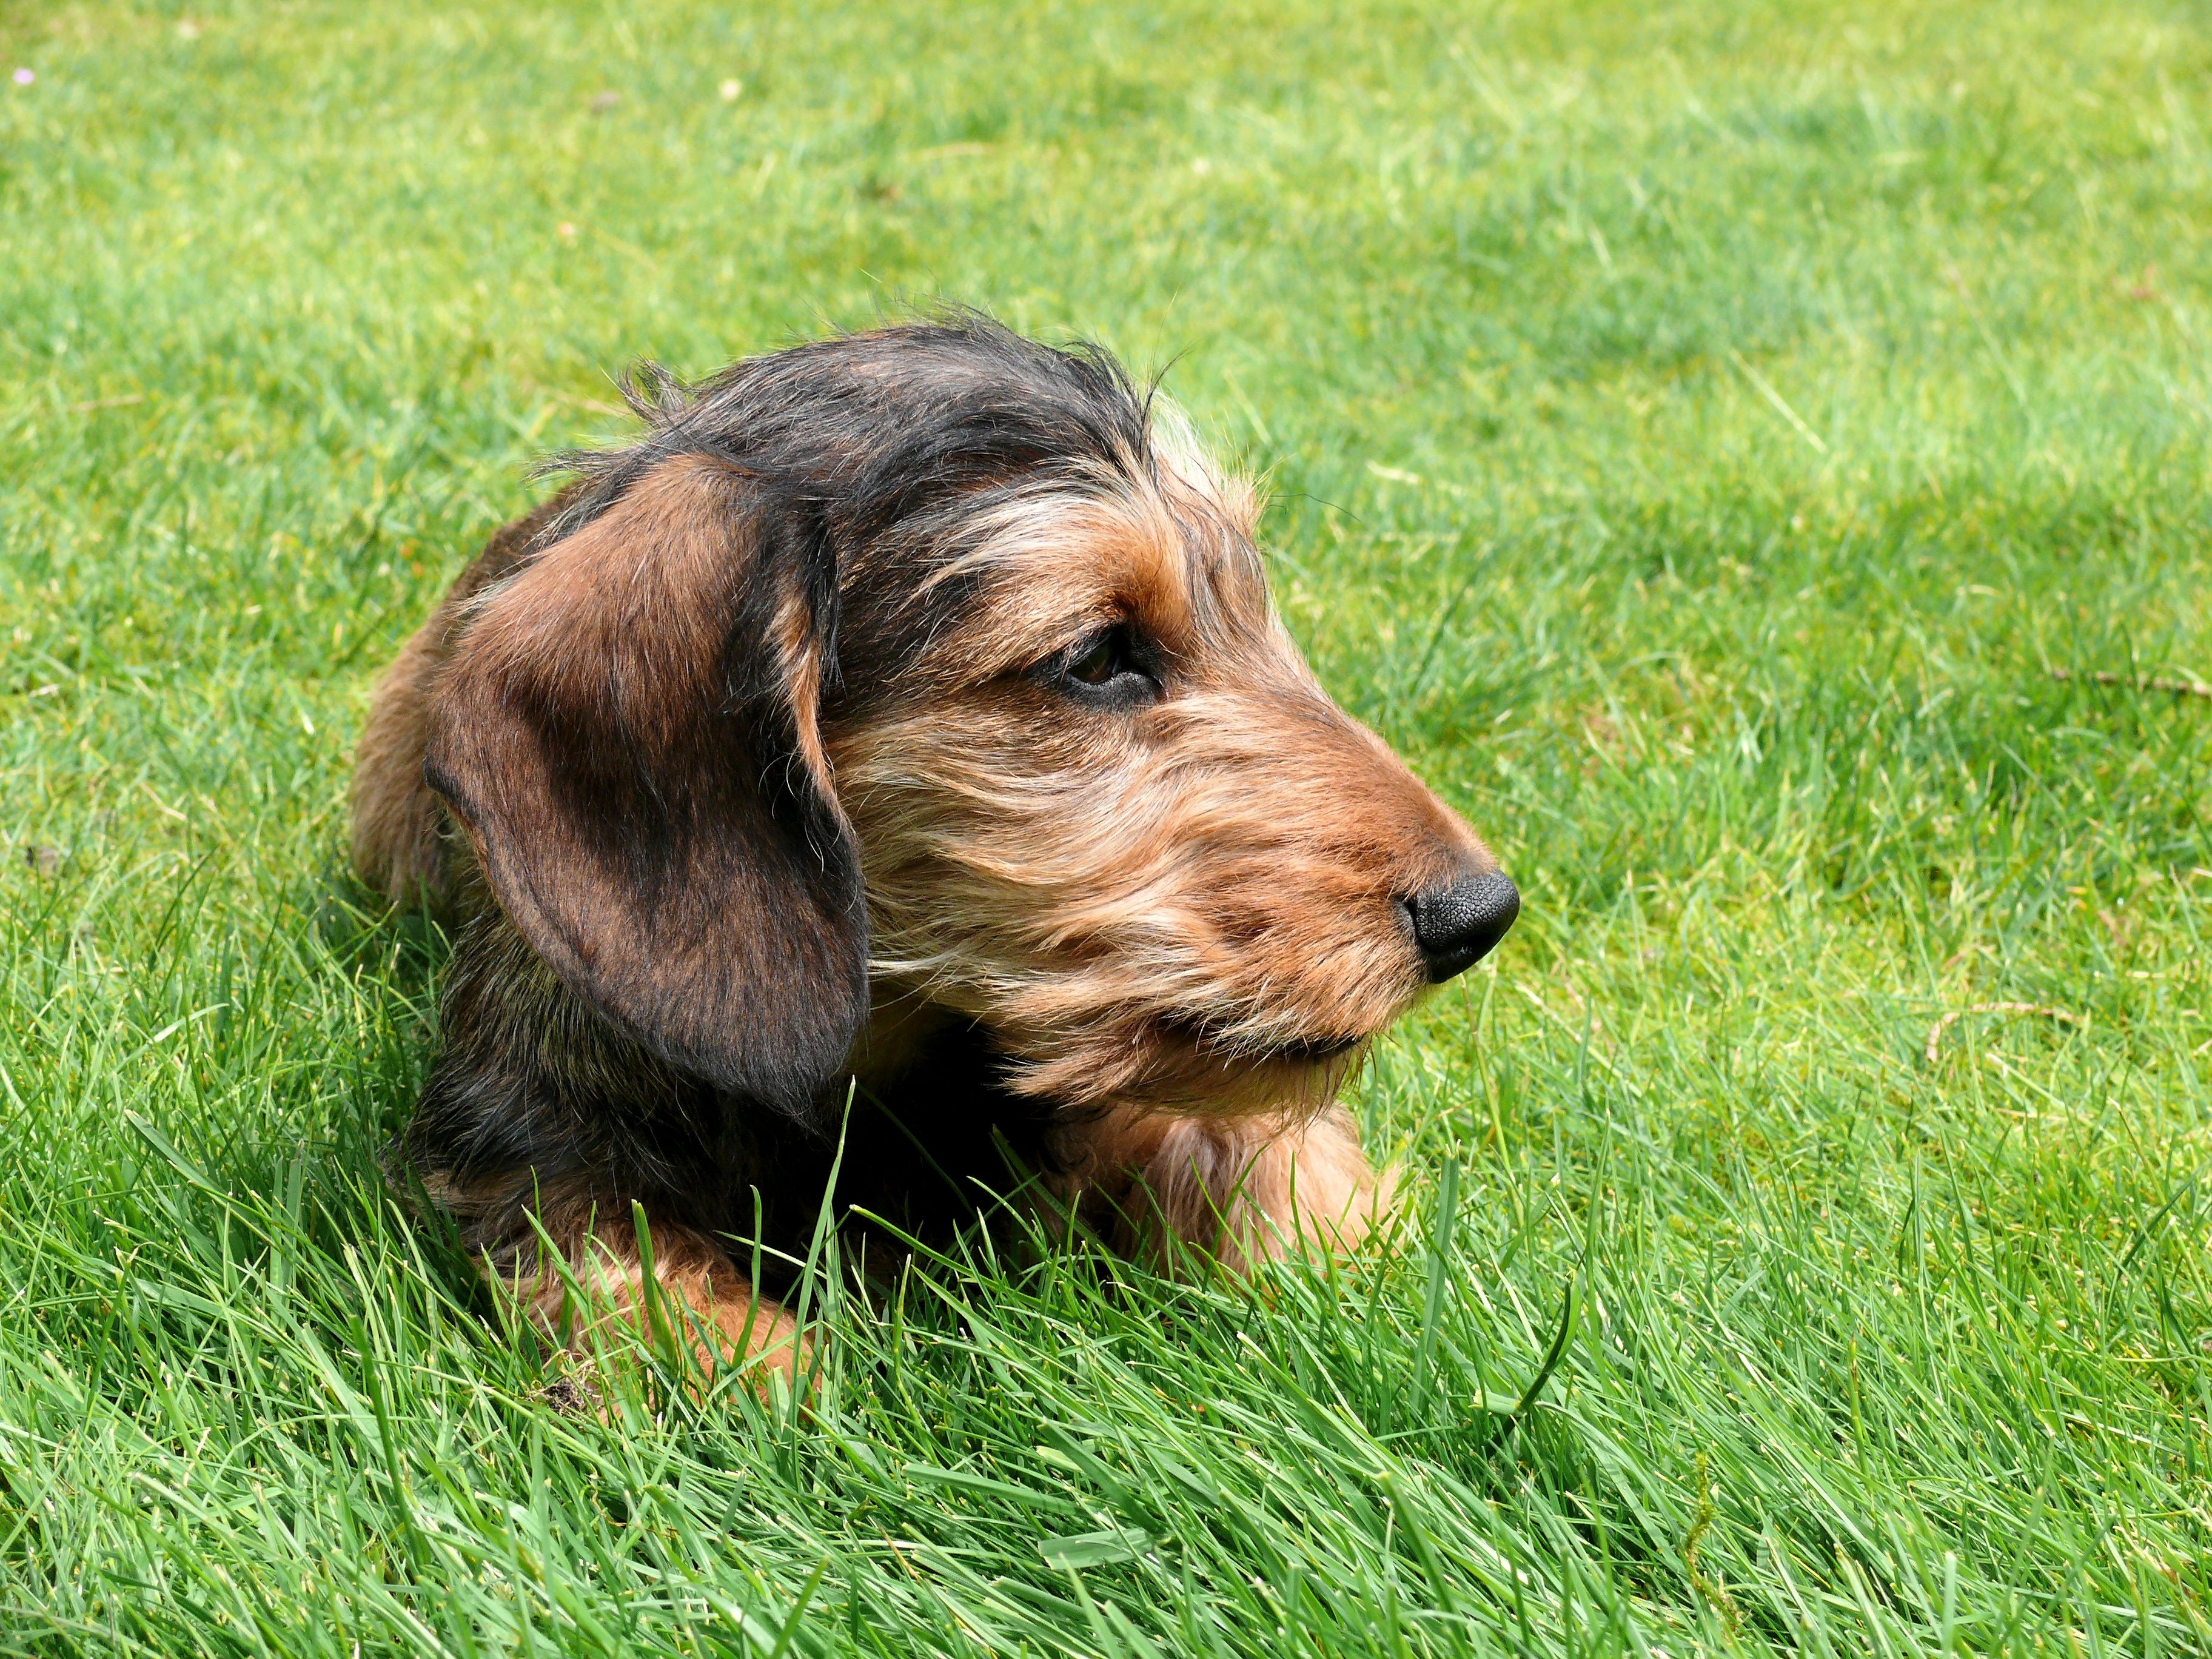
dog, pet, mammal, hound, animals, vertebrate, dog breed, dachshund, scent hound, miniature dachshund, dog like mammal, carnivoran, australian terrier, dog crossbreeds, basset art sien normand